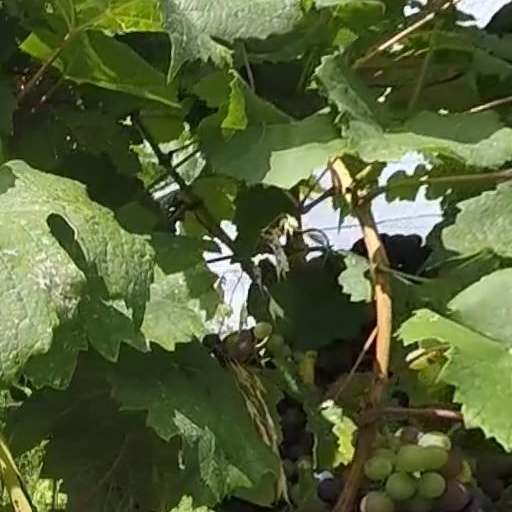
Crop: grape